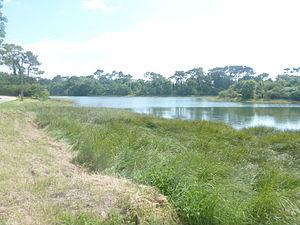
Plobannalec-Lesconil
Plobannalec-Lesconil [plobanalɛk lɛskonil] est une commune du département du Finistère, dans la région Bretagne, en France. Située tout au sud de l'entité de tradition du Pays Bigouden, la commune est constituée de deux agglomérations :